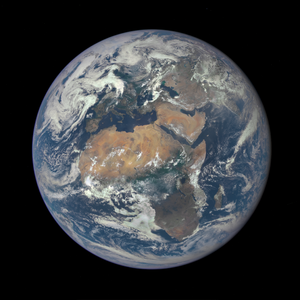
L’Afrique est un continent qui couvre 6 % de la surface de la Terre et 20 % de la surface des terres émergées. Sa superficie est de 30 415 873 km² avec les îles, ce qui en fait la troisième mondiale si l'on compte l'Amérique comme un seul continent. Avec plus de 1,2 milliard d'habitants, l'Afrique est le deuxième continent le plus peuplé après l'Asie et représente 16,4 % de la population de la planète en 2016. Le continent est bordé par la mer Méditerranée au nord, le canal de Suez et la mer Rouge au nord-est, l’océan Indien au sud-est et l’océan Atlantique à l’ouest.